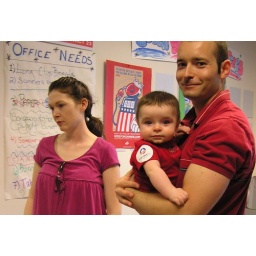
A young couple visits the Sunset Rd. field office in Las Vegas.